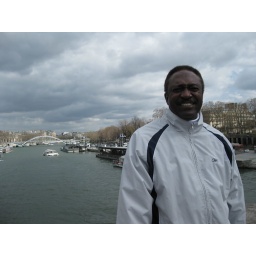
Standing on bridge crossing the Seine river in Paris, France.